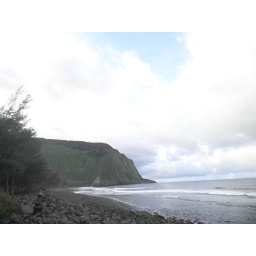
Black sand beach in Waipio Valley